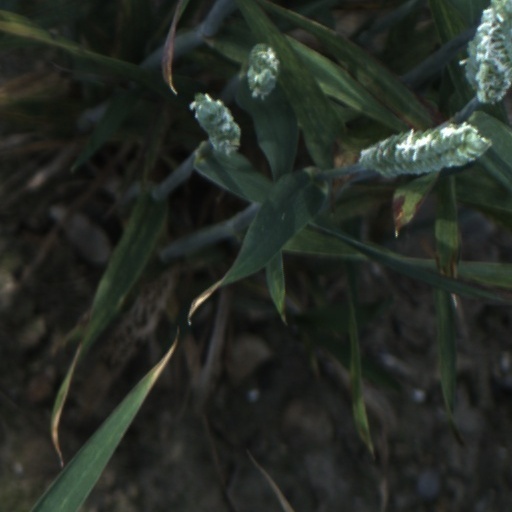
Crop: wheat